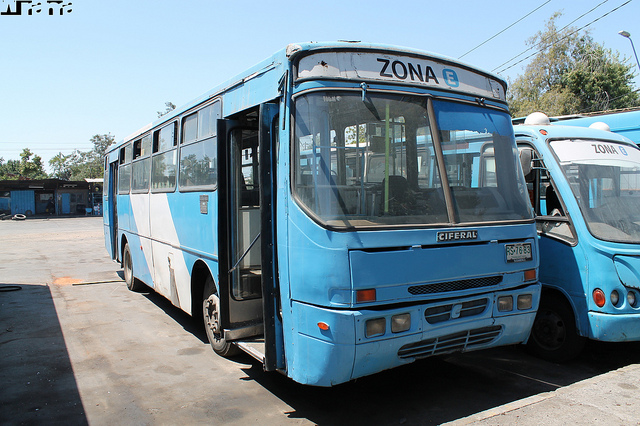
user: Given an image and a question. Answer the question in a short answer. Question: Why are the buses so close together? Short Answer:
assistant: parked